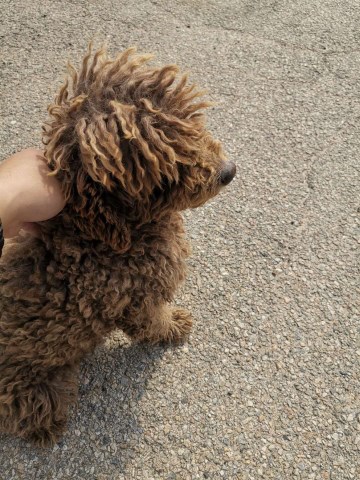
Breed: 7449-n000128-teddy